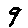
Label: 9